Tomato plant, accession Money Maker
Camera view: horizontal (90 deg, fisheye); turntable rotation: 30 degrees
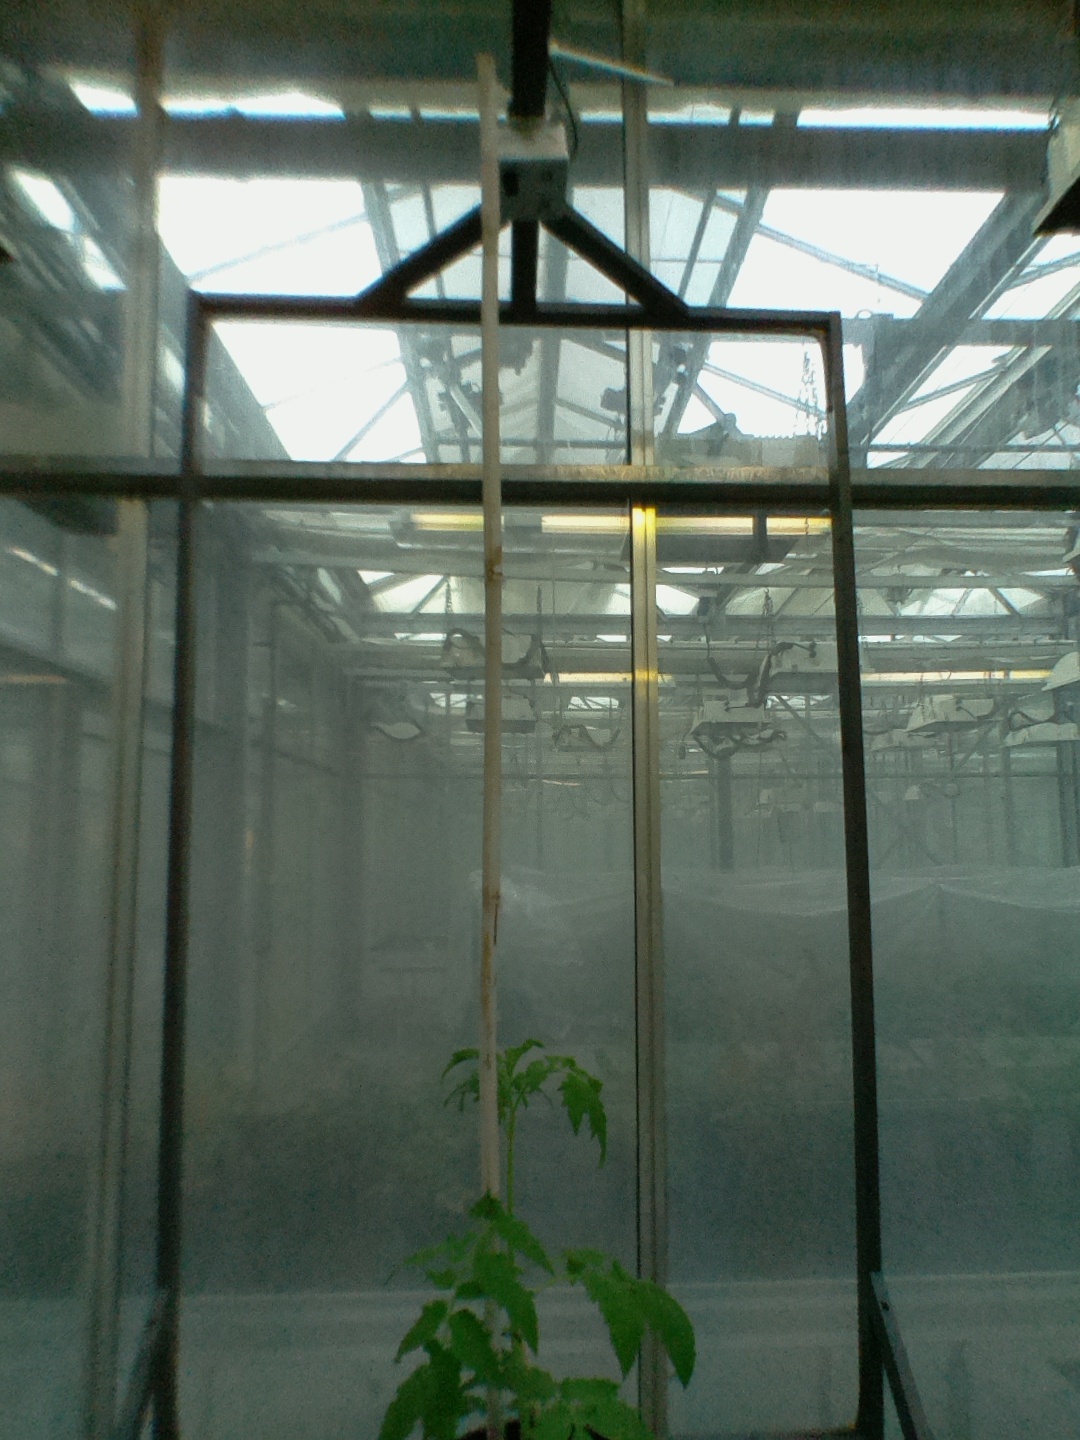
BBCH growth stage 13: 6 of true leaves visible